Keri Kaa

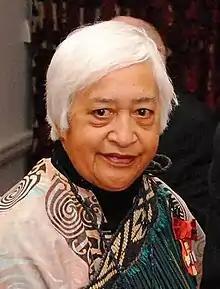
Kaa in 2013

Hohi Ngapera Te Moana Keri Kaa (194226 August 2020) was a New Zealand writer, educator, and advocate for the Māori language. She was of Ngāti Porou and Ngāti Kahungunu descent.